Stuart Restoration

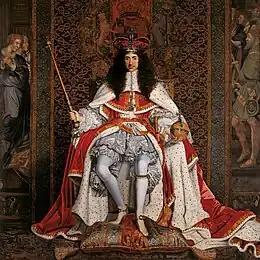
King Charles II in coronation robes by John Michael Wright

The Stuart Restoration was the reinstatement in May 1660 of the Stuart monarchy in England, Scotland, and Ireland. It replaced the Commonwealth of England, established in January 1649 after the execution of Charles I, with his son Charles II. The Commonwealth of England had been governed by Lord Protector Oliver Cromwell and then his son Richard Cromwell.